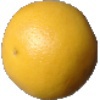
Label: Grapefruit White 1